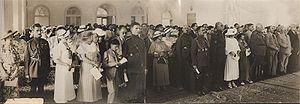
Reza Chah Pahlavi, aussi écrit Rizā Shāh Pahlevi ou plus rarement Reza Iᵉʳ, Reza Chah Iᵉʳ ou Pahlavi Iᵉʳ, né à Alasht le 15 mars 1878 et mort à Johannesburg le 26 juillet 1944, est l'empereur de Perse de 1925 à 1941 et le fondateur de la dynastie Pahlavi. À différentes époques, il est également connu sous les noms de Reza Pahlavan, Reza Savad-Koohi, Reza Khan, Reza Khan Mir-Panj, Reza Sedar Sepah, Reza Pahlavi, ayant d’abord été militaire, chef des armées, ministre de la Guerre puis Premier ministre avant d'être empereur entre 1925 et 1941.